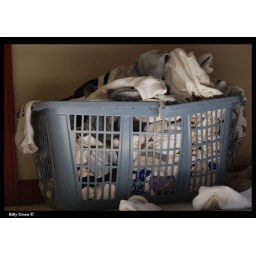
A Laundry basket full of white wash and socks.I really like the lighting in this one.